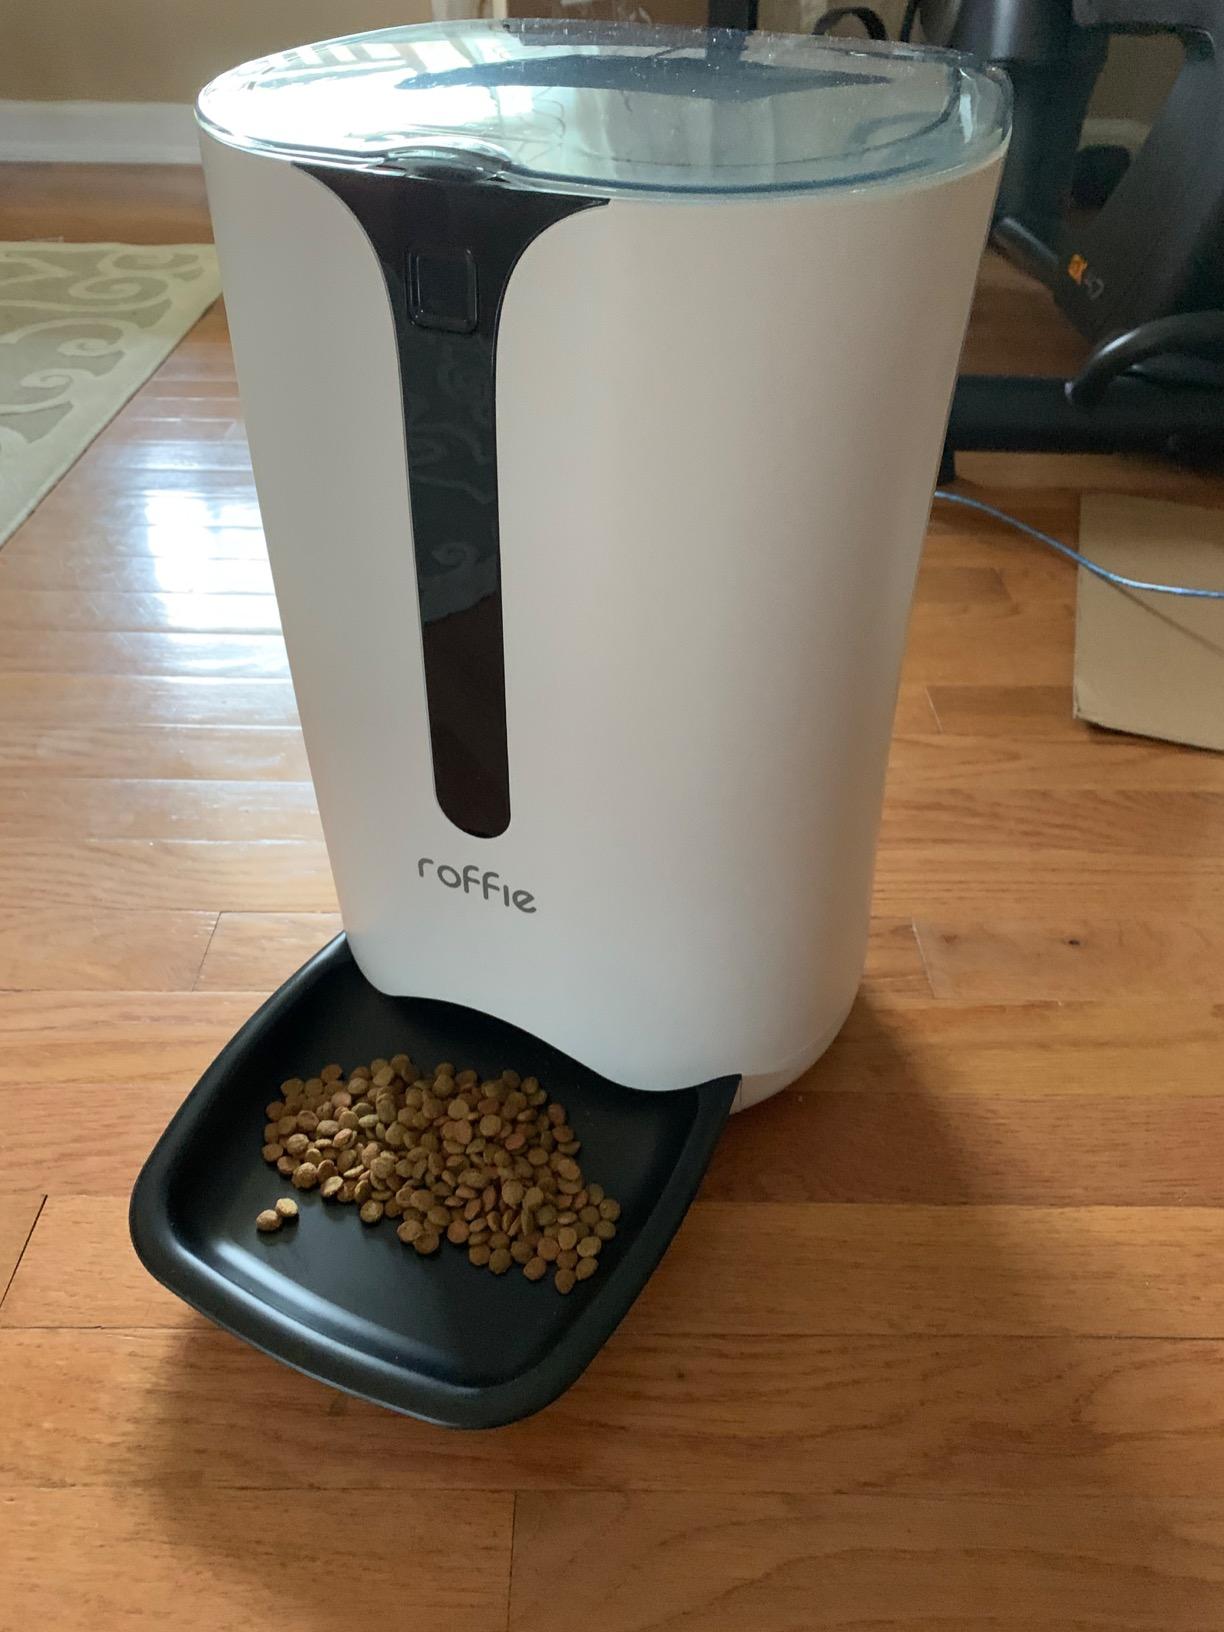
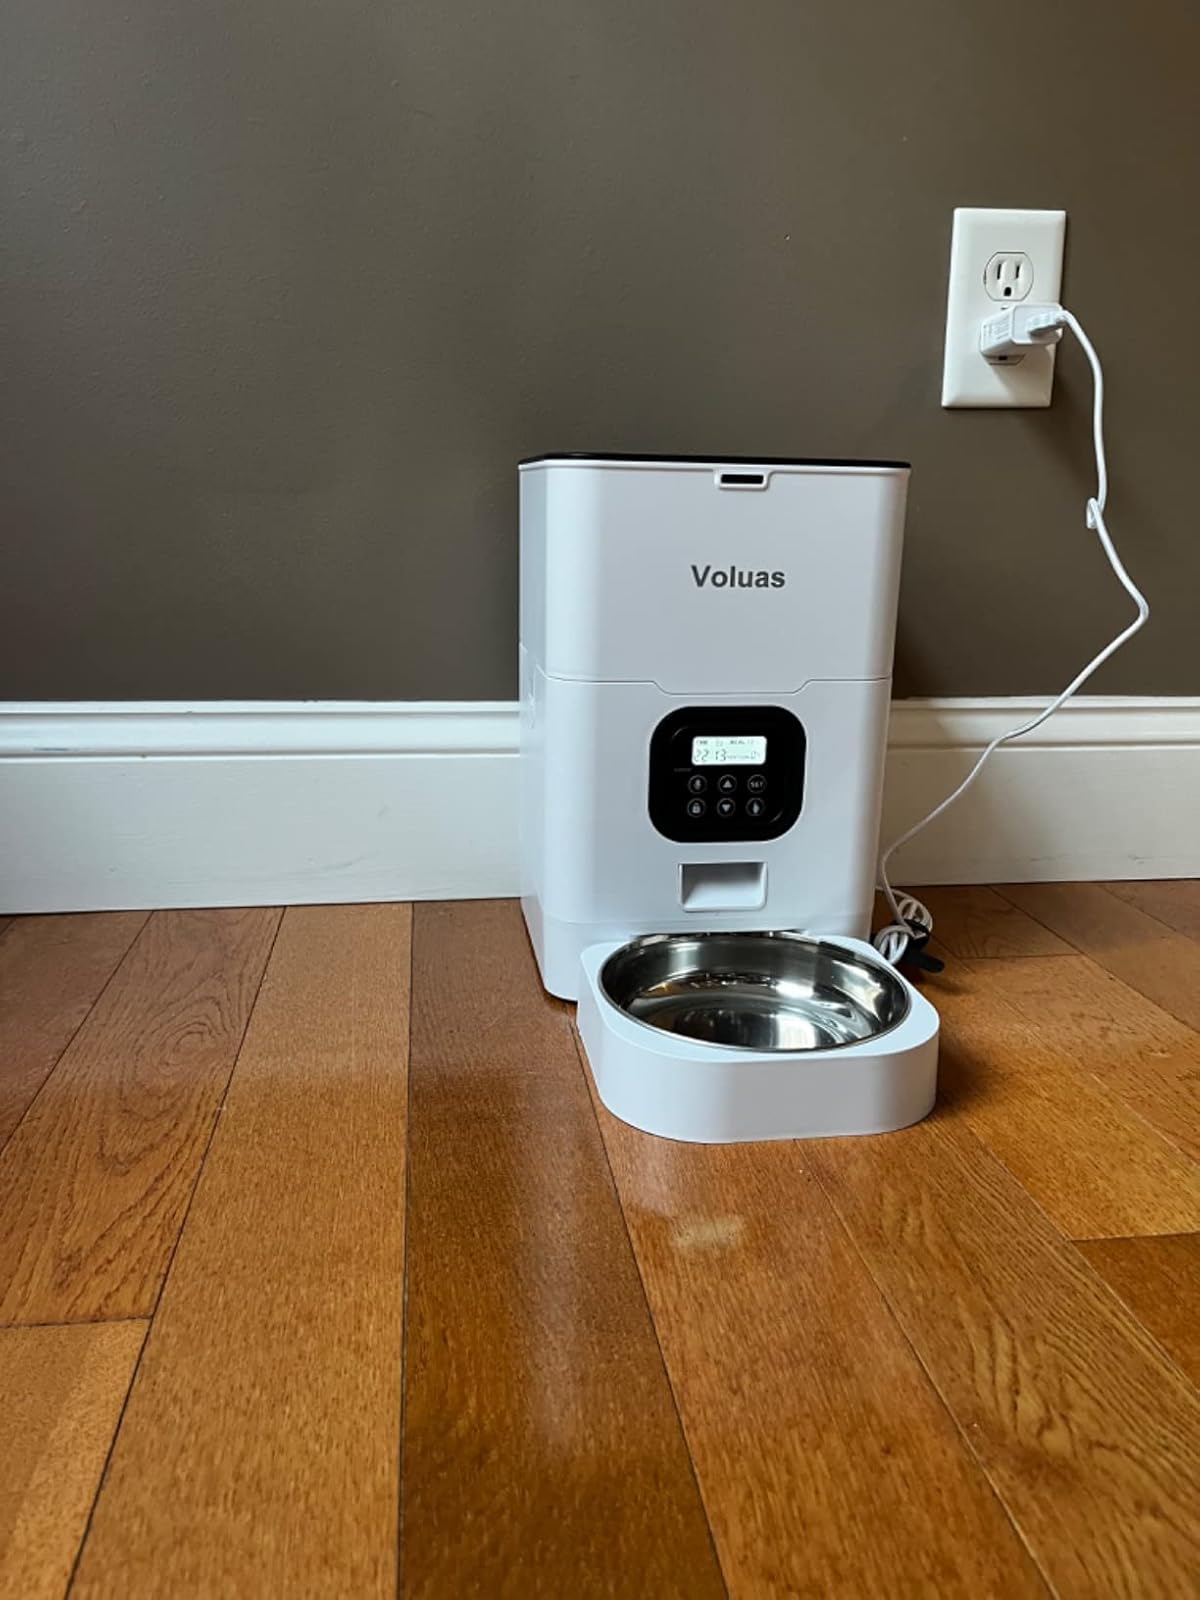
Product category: items_feeder
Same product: no